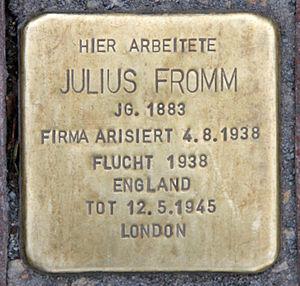
Israel « Julius » Fromm était un entrepreneur allemand d'origine polonaise de religion juive. Chimiste de profession, il inventa un procédé de fabrication de préservatifs à partir de caoutchouc en 1912.